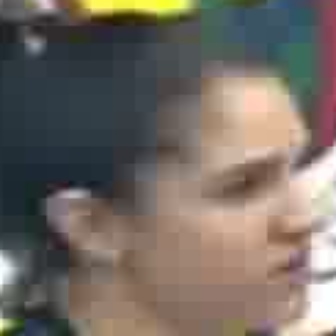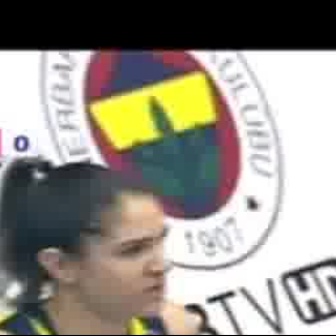
  Please identify the target specified by the bounding box [128,127,326,325] in the first image and locate it in the second image. Return the coordinates in [x_min,y_min,x_max,y_max] format.
Answer: [75,222,169,316]